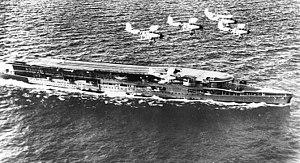
Le HMS Furious est à l'origine un croiseur de bataille de classe Courageous finalement achevé en porte-avions. Il entre au service dans la Royal Navy en 1917, participe aux deux guerres mondiales avant d'être démoli en 1954.
Cet article contient la liste des porte-avions de la Royal Navy.